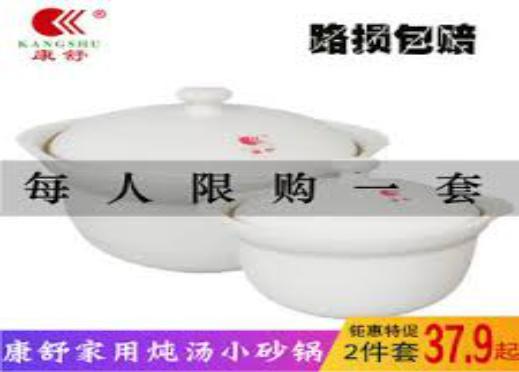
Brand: kangshu
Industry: Others